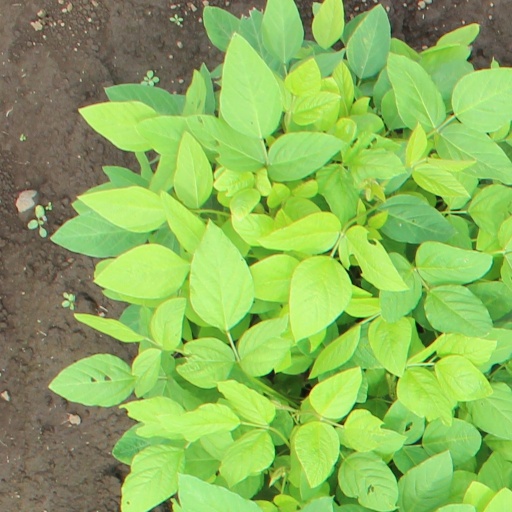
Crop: soybean